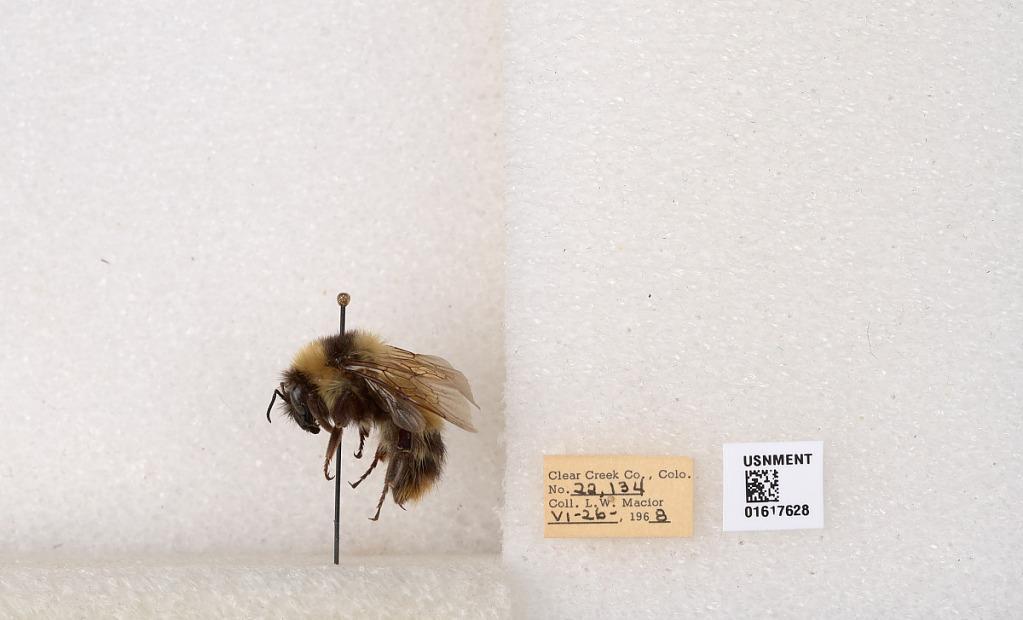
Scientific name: Bombus kirbyellus
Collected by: L. Macior
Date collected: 1968-6-26
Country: United States
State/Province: Colorado
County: Clear Creek
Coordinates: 39.6891, -105.644